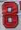
Number: 8